Jingdezhen porcelain

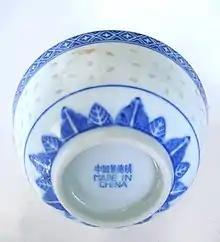
20th century Jingdezhen ware; bowl with "rice grain" decoration and factory mark: "中国景德镇" ("China Jingdezhen") and "MADE IN CHINA" in English.

During the Qing period production became more varied, with a wide spread of styles and qualities, from imperial wares, through those for export, to those for a popular domestic market. The dozens of non-imperial kilns are known as "private", with a few "official old kilns" making very high-quality wares for the Chinese nobility, which were "often as fine in quality as the imperial pieces and had the added attraction of more adventurous decoration since court styles were prescribed and rather formal"; at times these may have helped the imperial kilns with large orders. The rest supplied various levels of the Chinese domestic and export markets. Early in the period the original local source of clay ran out, and new diggings were begun.